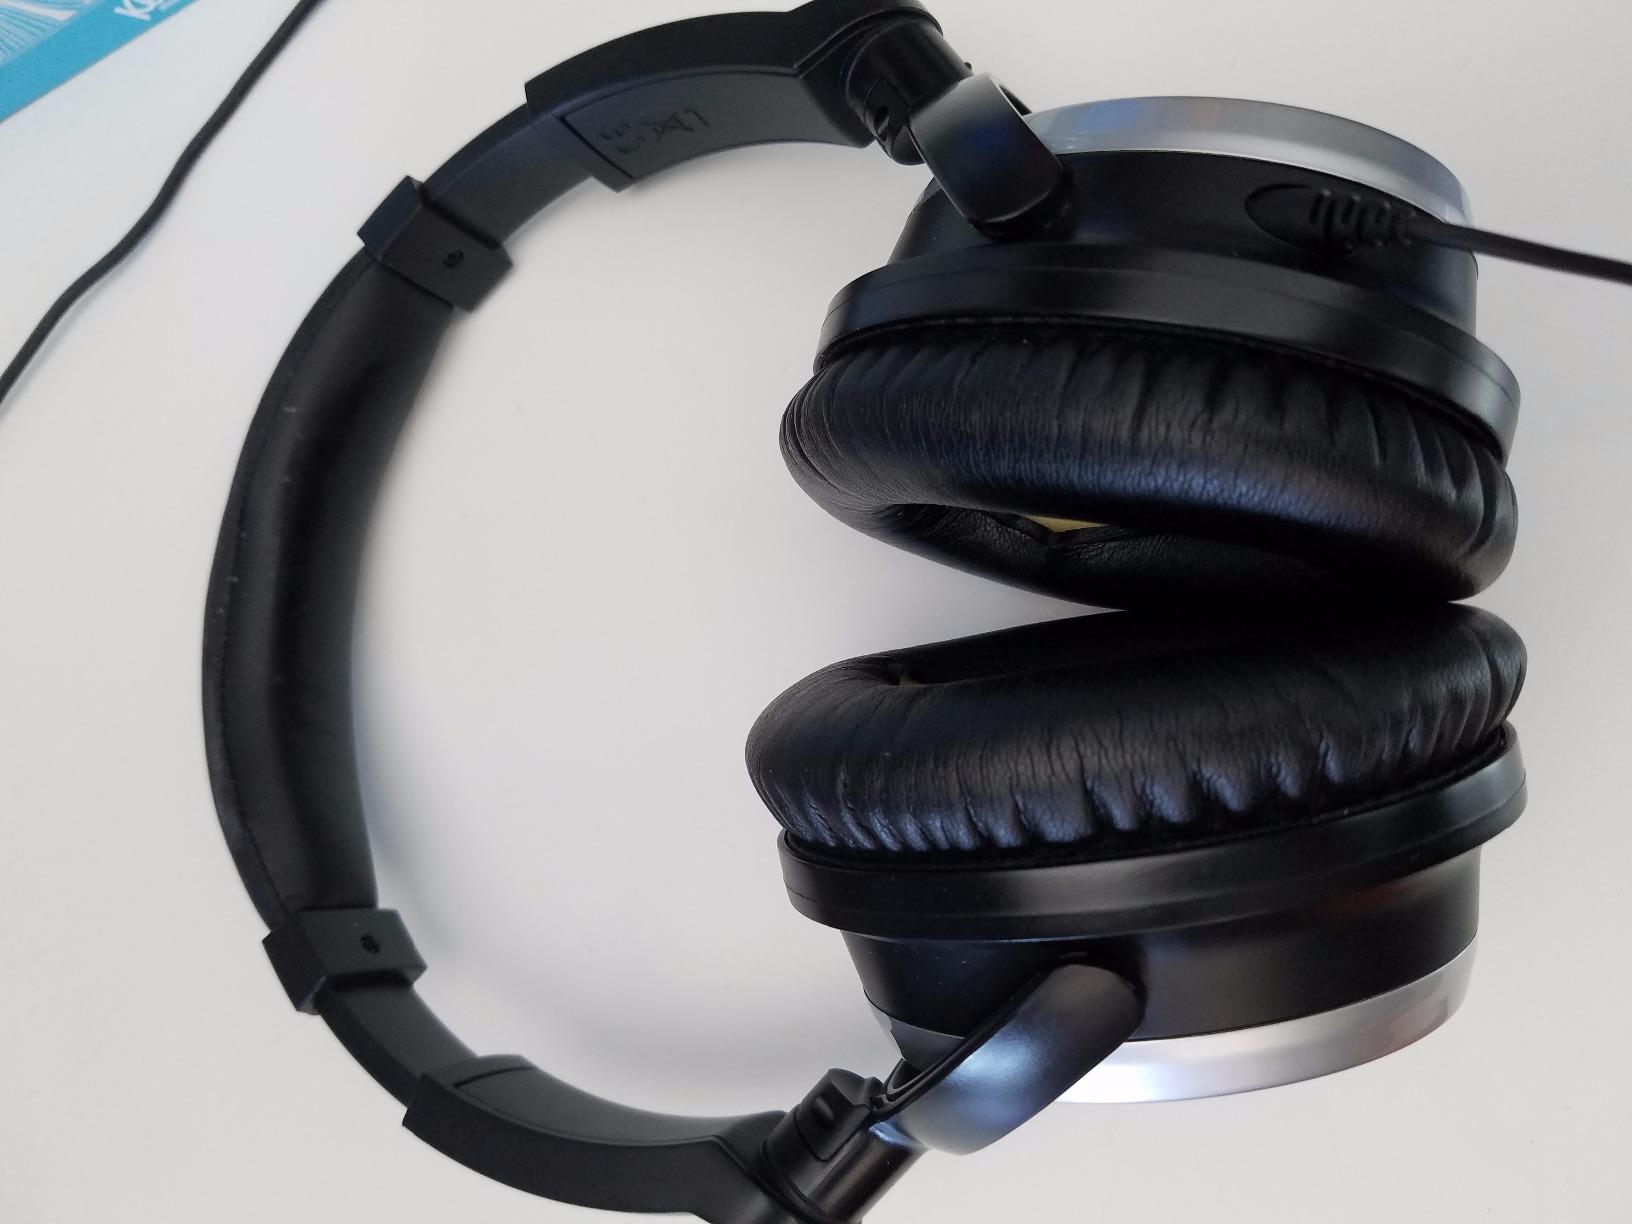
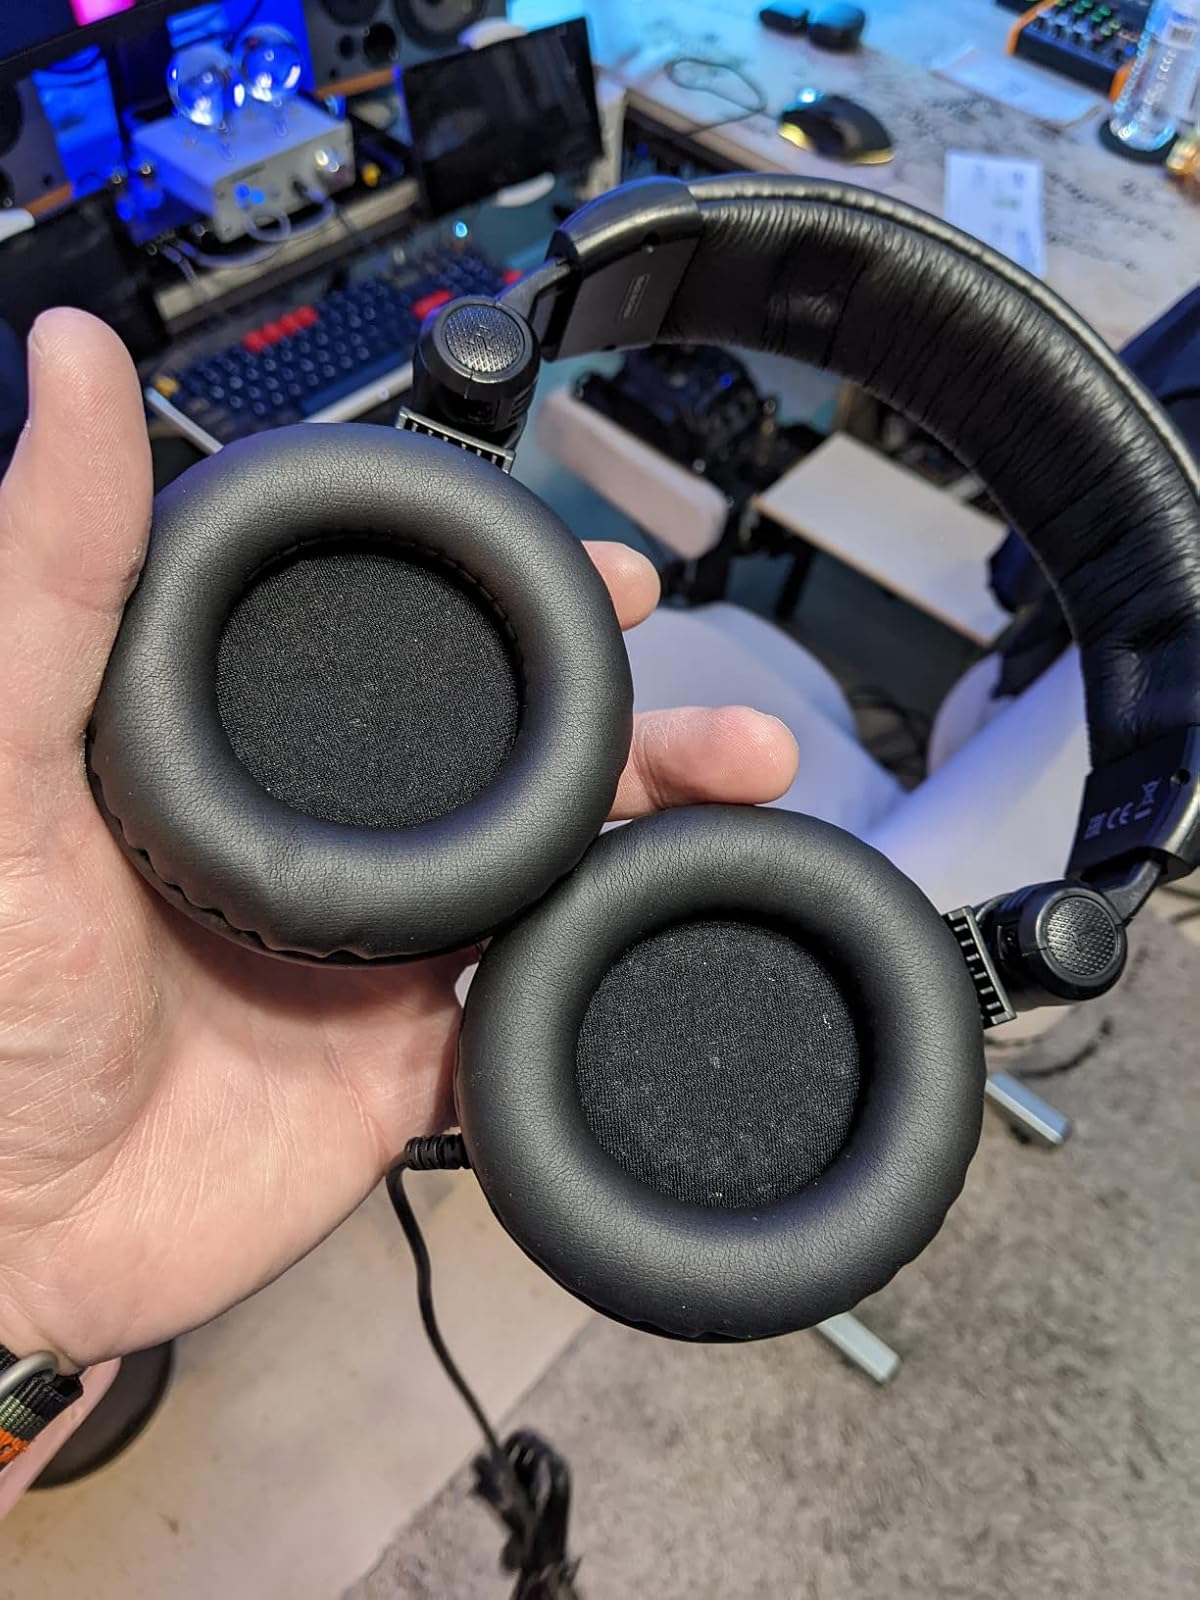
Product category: headphones
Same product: no